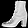
Label: Ankle boot